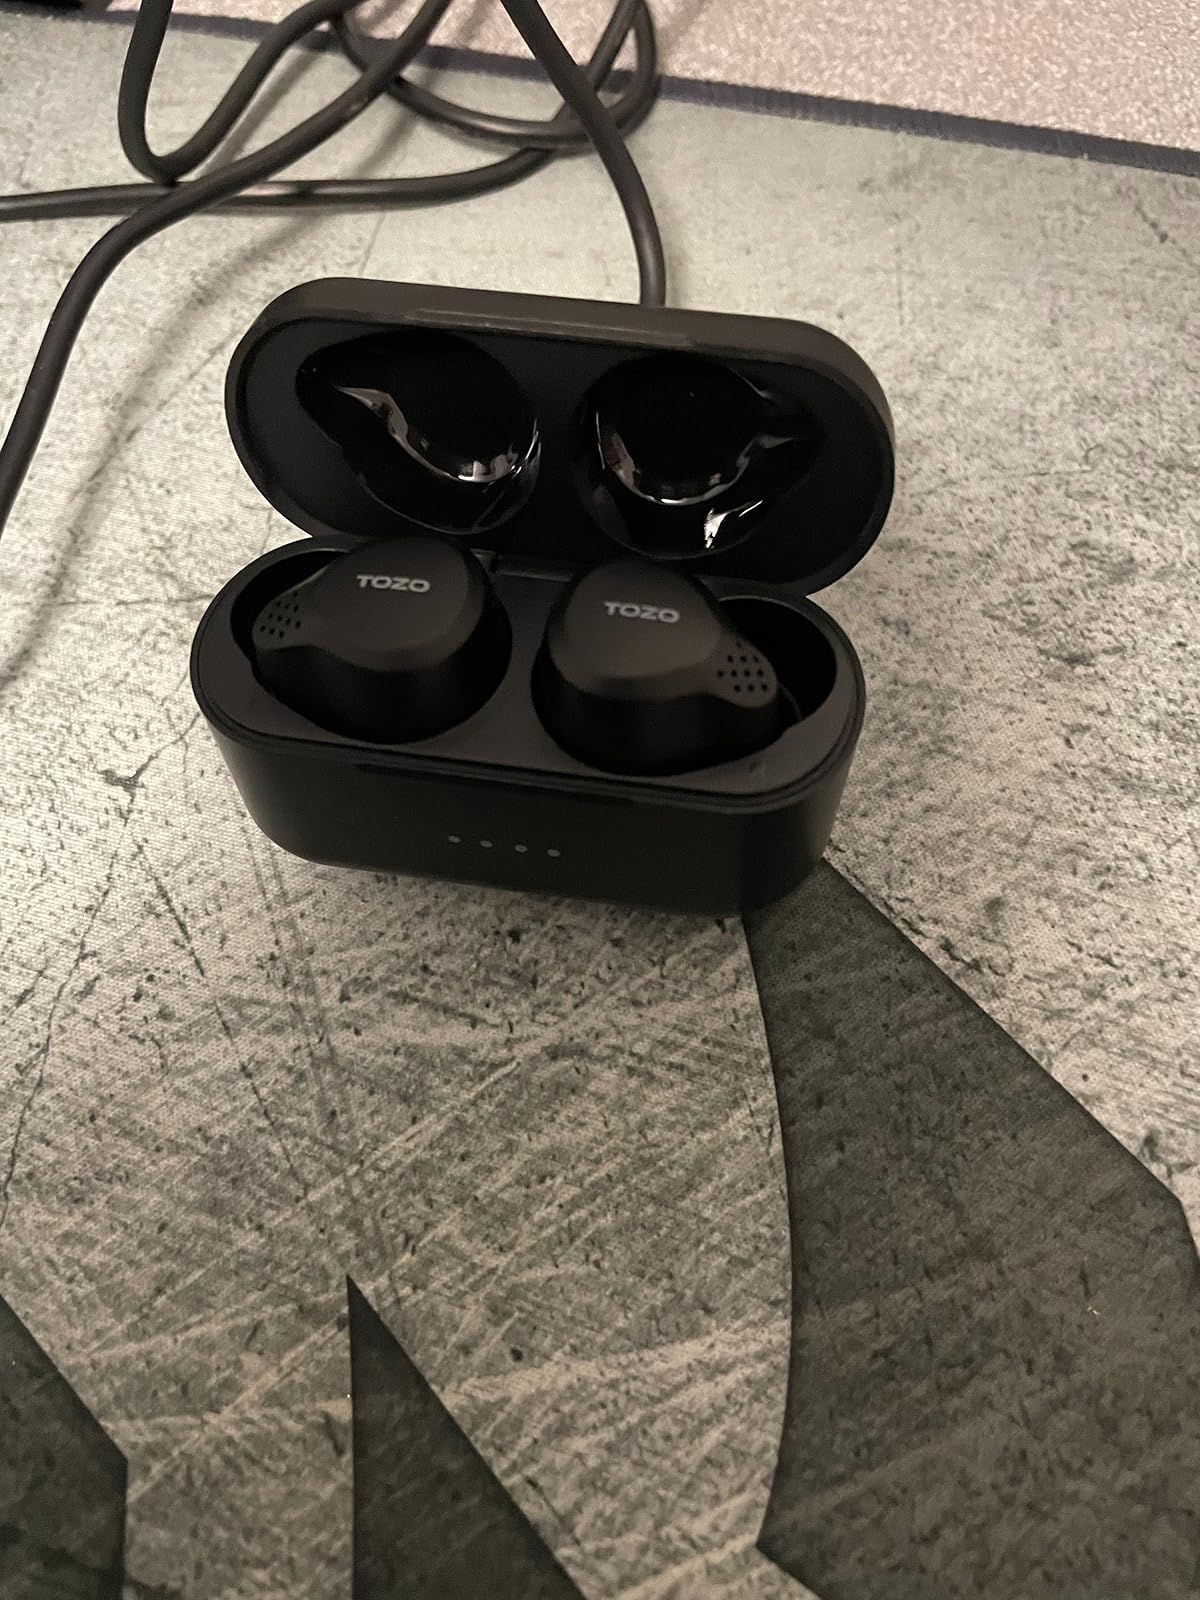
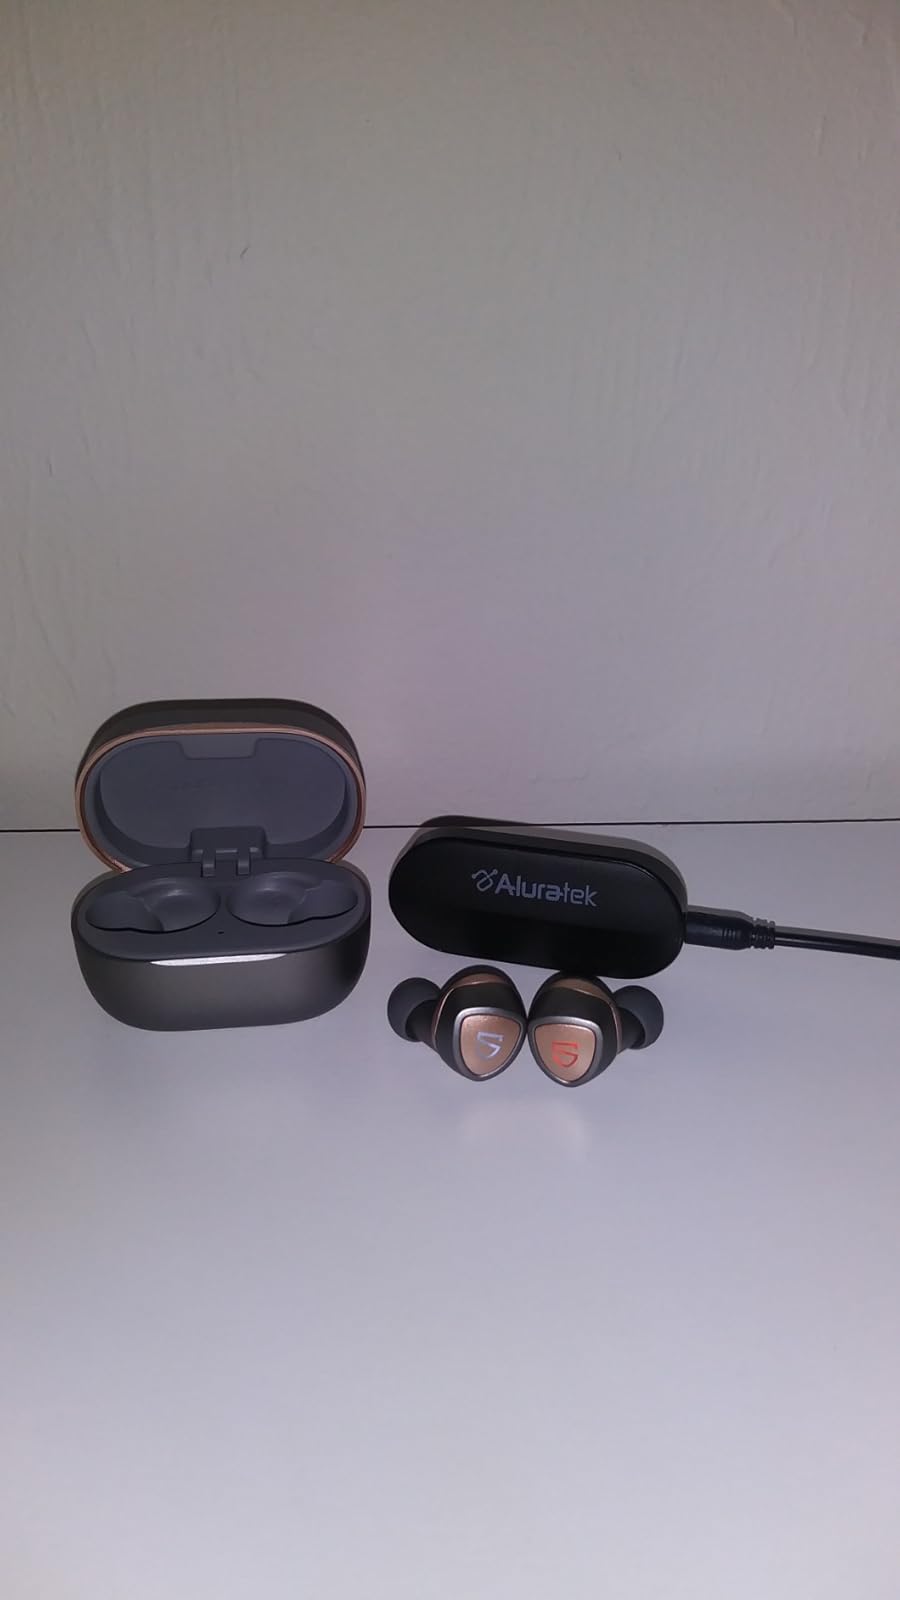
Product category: earbuds
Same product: no